¡Democracia Real YA!

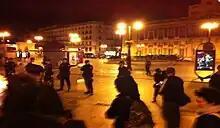
A police line on the edge of the protest in Madrid on May 15, 2011

The Central Board of Elections met to decide definitively about the fate of the protests prior to the election. Twenty-four hours immediately preceding and election day is called The Day of Reflection, during which all political campaigning is prohibited. The Board ruled that the encampments must be broken up during that period. It was decided that the protests were politically charged in such a way that they might affect the outcome of the elections. President Zapatero agreed with the Board's ruling. On May 21, many of the encampments across Spain were raided. No violence accompanied this dispersal; the police were ordered not to use force. Despite the Election Board's ruling, there were protesters that remained. Some of those remaining protesters symbolically taped their mouths shut as they were ordered to be silent.